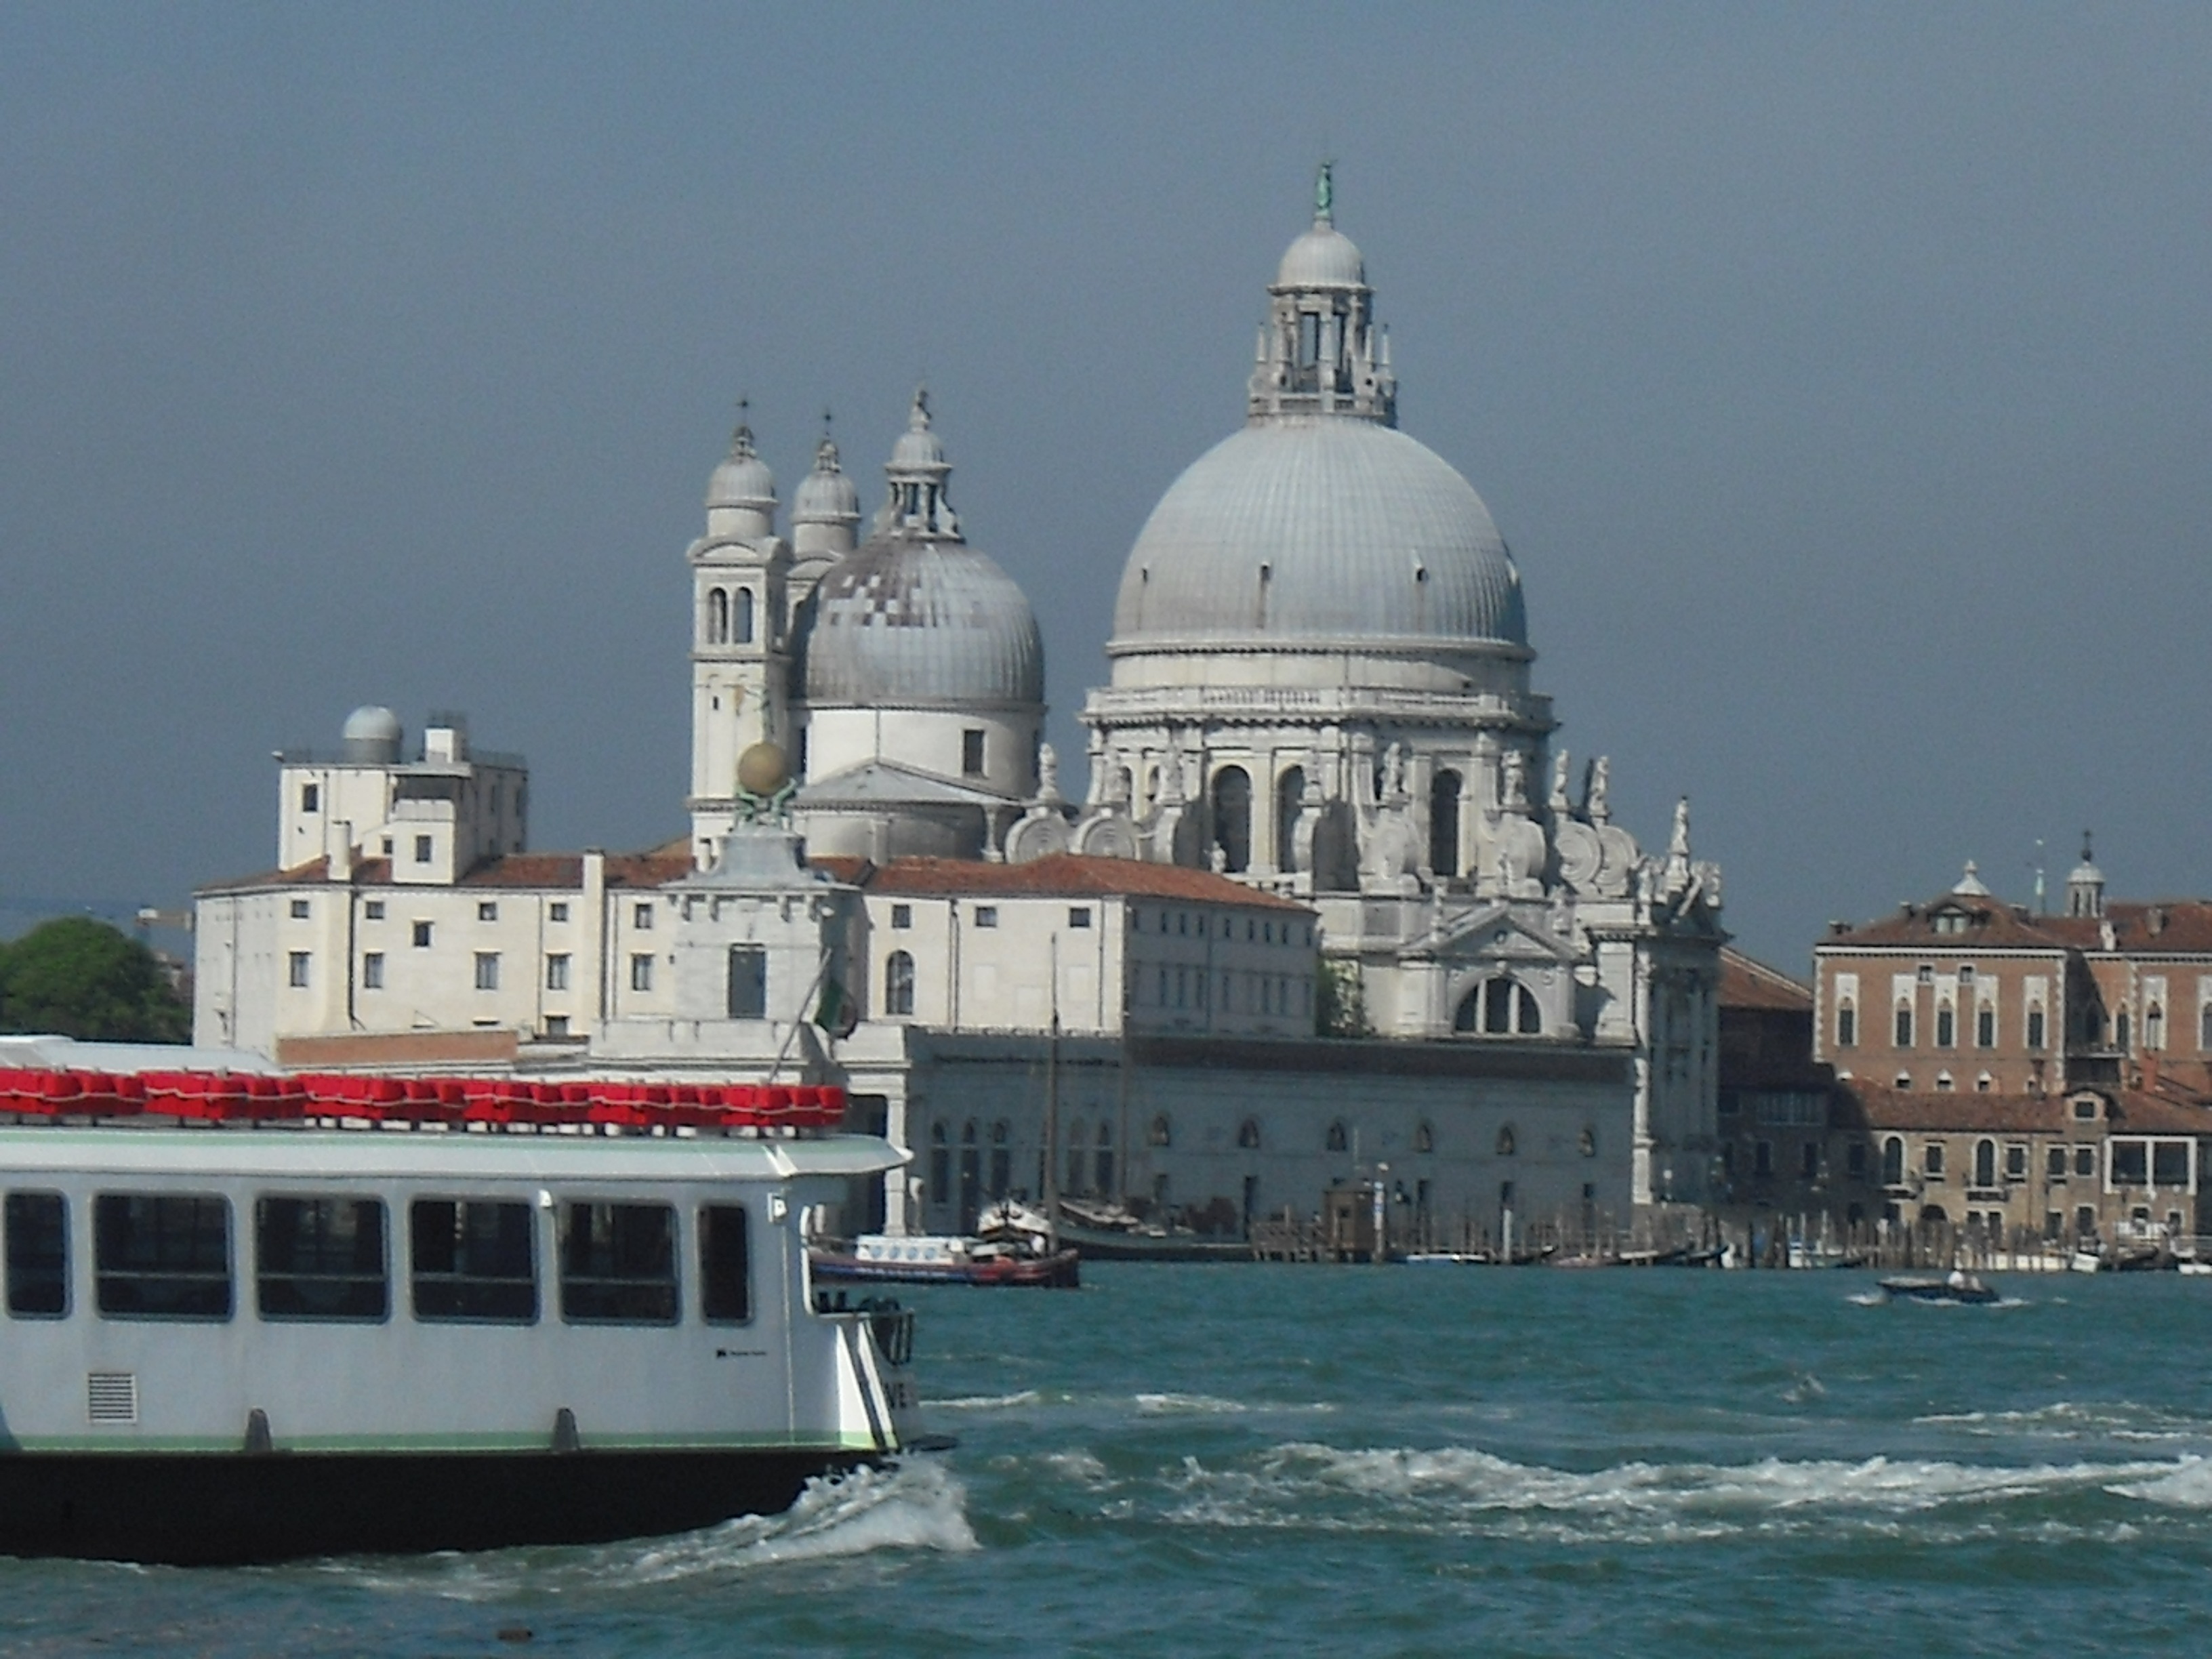
sea, boat, ship, vehicle, tower, lagoon, venice, ferry, watercraft, motor ship, passenger ship